São João de Deus Hospital

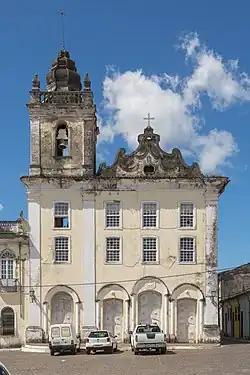
Chapel of São João de Deus Hospital.

São João de Deus Hospital is a building located in Cachoeira, a town in the Brazilian state of Bahia. It gives its name to the architectural ensemble that includes the hospital building, a large early 18th-century Baroque style church in front of Dr. Aristides Milton square, a garden located at the back of the chapel, and a group of houses built by the Santa Casa da Misericórdia along Durval Chagas street.